2011 ATP World Tour Finals

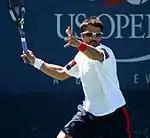
Janko Tipsarević won the all-Serbian final at the Kremlin Cup two weeks after his victory at the Malaysian Open

The first alternate for the Tour Finals was Serbian Janko Tipsarević, who had his best season so far, entering the top 10 and winning his first ATP World Tour title. He reached five finals in the year, the first coming in the Delray Beach International Tennis Championships, however he fell to Juan Martín del Potro 4–6, 4–6. He then reached the final of the Aegon International, where he faced Andreas Seppi but retired with a leg injury after being down 6–7, 6–3, 3–5 in a match delayed final. He then won his first career title at the Malaysian Open without losing a set, defeating Marcos Baghdatis 6–4, 7–5 in the final. He then won his second title at the Kremlin Cup, where he defeated compatriot Viktor Troicki 6–4, 6–2 in the first all-Serbian final. He then reached his second final in a row at the St. Petersburg Open, but this time fell to Marin Čilić 3–6, 6–3, 2–6. Tipsarević also reached his first Slam quarterfinal at the US Open where he retired against Novak Djokovic 6–7, 7–6, 0–6, 0–3 due to a thigh injury. The second alternate was Nicolás Almagro. The Spaniard had a breakthrough season, debuting in the top 10 and winning 3 titles in the year. At the South American Clay season, Almagro reached 3 consecutive final, first winning back-to-back titles at the Brasil Open defeating Alexandr Dolgopolov 6–3, 7–6 and Copa Claro over Juan Ignacio Chela 6–3, 3–6, 6–4. However he lost in the final of Abierto Mexicano Telcel to defending champion David Ferrer 6–7, 7–6, 2–6. His third title of the year came in the Open de Nice Côte d'Azur over Victor Hănescu 6–7, 6–3, 6–3. He reached his fifth final of the year at the International German Open, however he lost to Frenchman Gilles Simon 4–6, 6–4, 4–6.